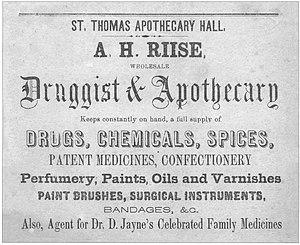
Albert Heinrich Riise était un pharmacien et un fabricant danois.